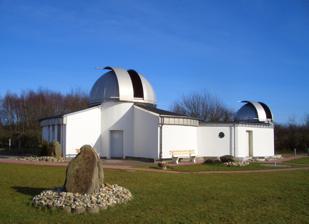
Building: Peterberg Observatory
Country: Germany
Year built: 1977
German observatory Observatory Peterberg Observatory Location Nohfelden , Sankt Wendel , Saarland , Germany Coordinates 49°34′17″N 6°59′57″E / 49.5714°N 6.9992°E / 49.5714; 6.9992 Altitude 575.6 m (1,888 ft) Established 1977 Website sternwarte-peterberg .de Location of Peterberg Observatory Related media on Commons Sternwarte Peterberg is a club observatory in Saarland , Germany . Founded in 1977, it has 160 members as of 2016. See also List of astronomical observatories References